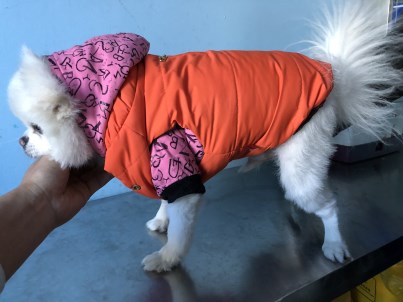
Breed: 1936-n000005-Pomeranian